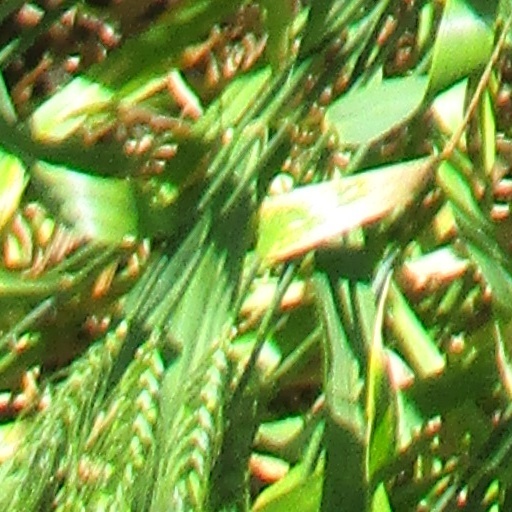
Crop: wheat